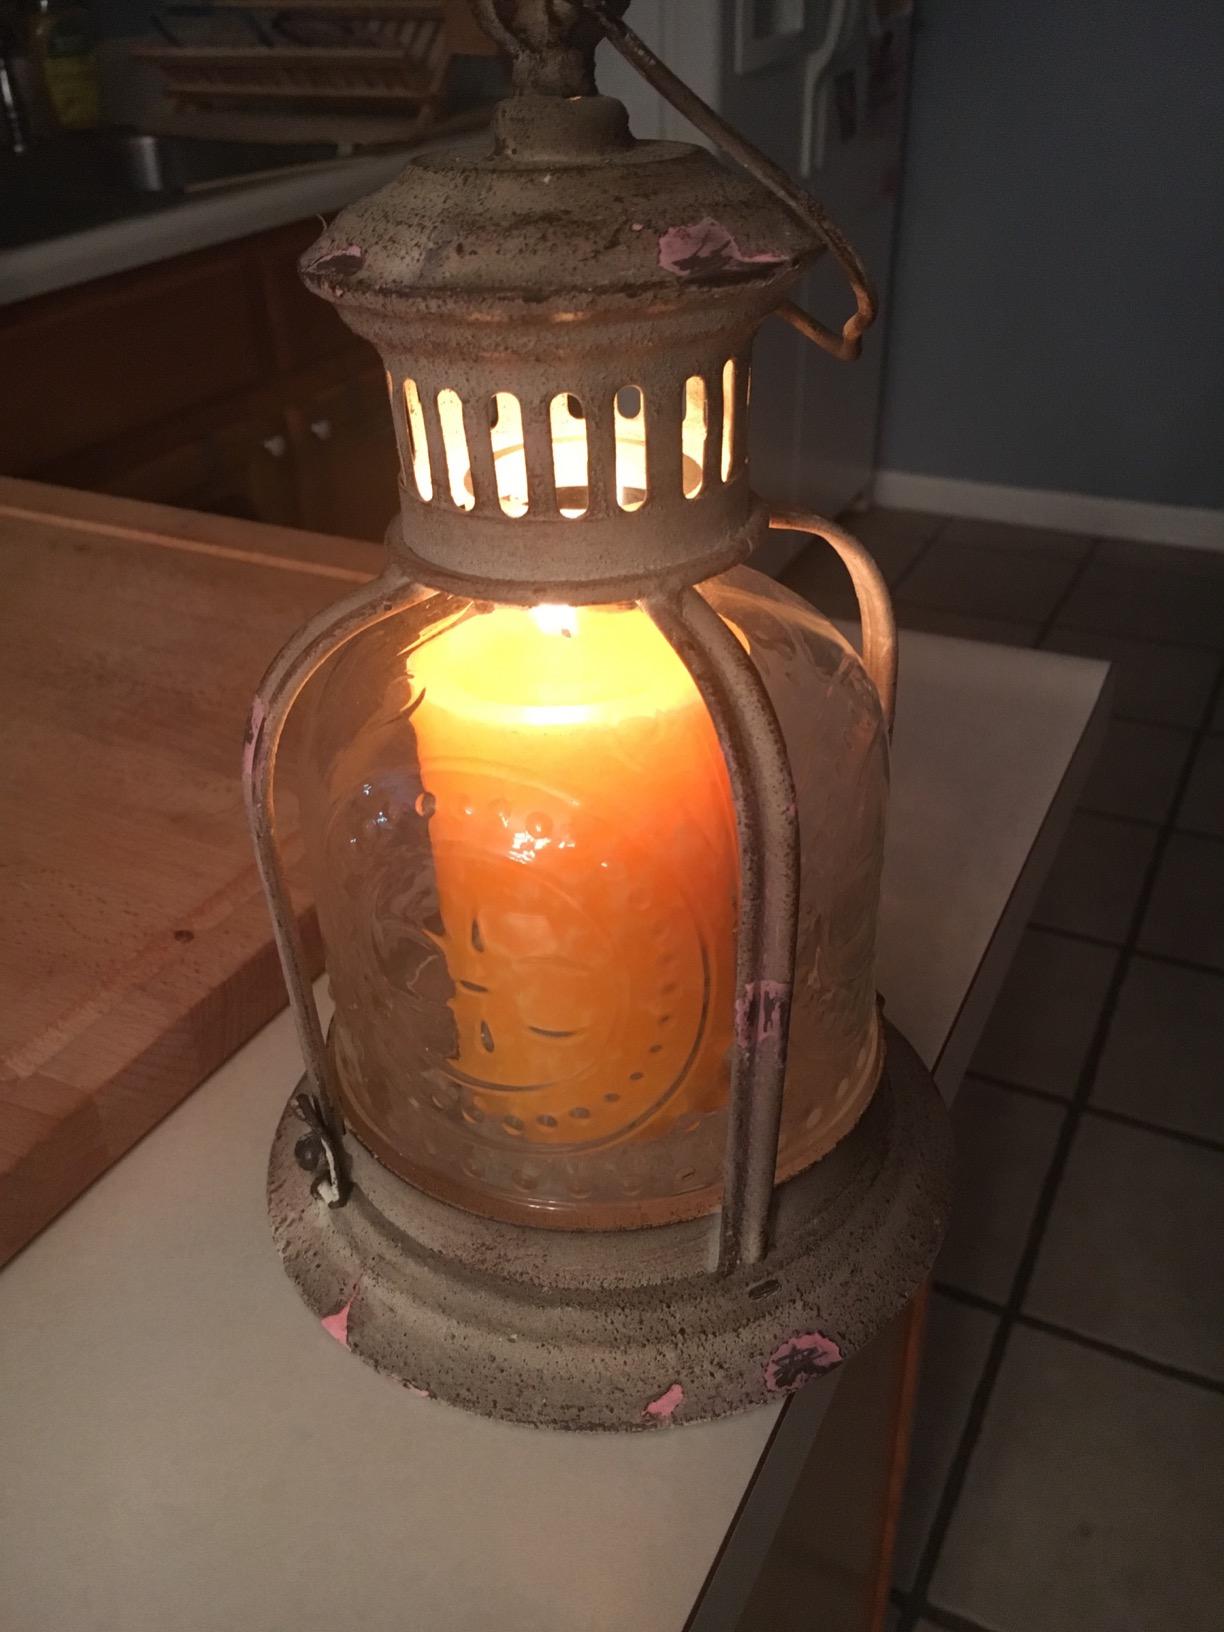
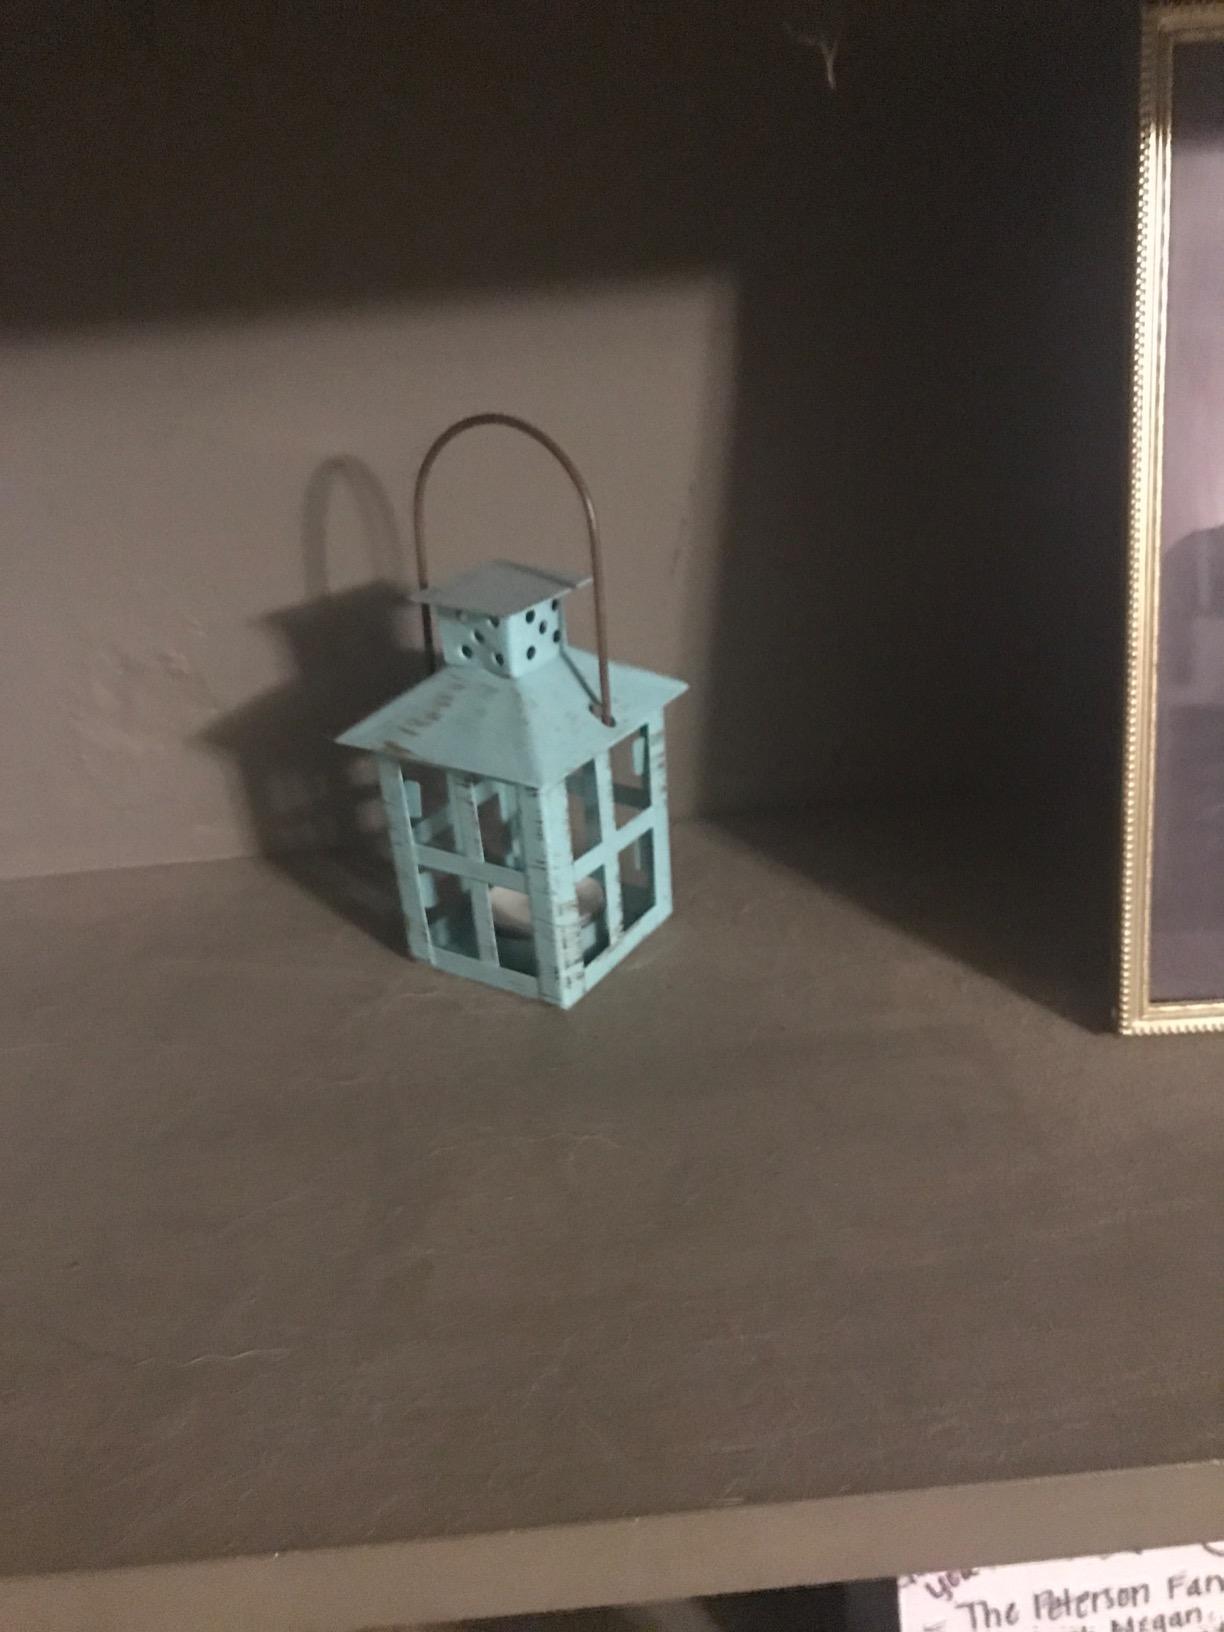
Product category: lantern
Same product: no